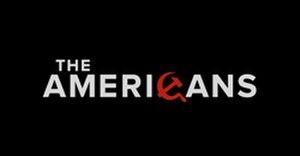
Logo de la série télévisée américaine The Americans.
Cet article présente le guide des épisodes de la troisième saison de la série télévisée américaine The Americans.
Cet article présente le guide des épisodes de la quatrième saison de la série télévisée américaine The Americans.
The Americans ou Les Américains est une série télévisée américaine en 75 épisodes de 42 minutes créée par Joe Weisberg, un ancien agent de la CIA, et diffusée entre le 30 janvier 2013 et le 30 mai 2018 sur FX aux États-Unis et simultanément au Canada sur FX Canada.